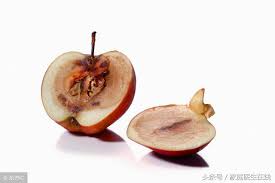
Label: trash